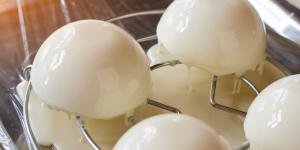
glaseado espejo de chocolate blanco para tartas